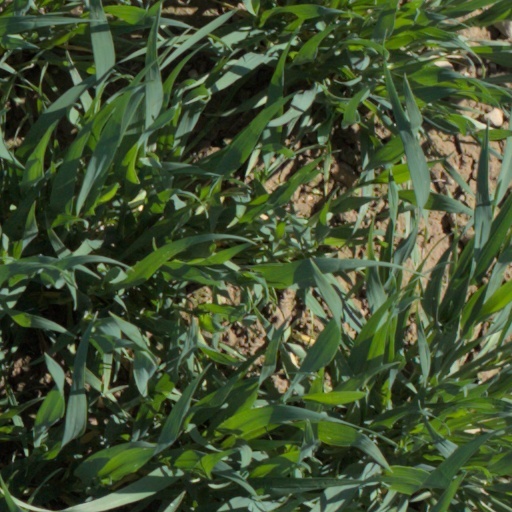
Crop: wheat